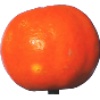
Label: clementine